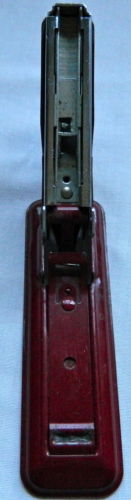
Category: stapler